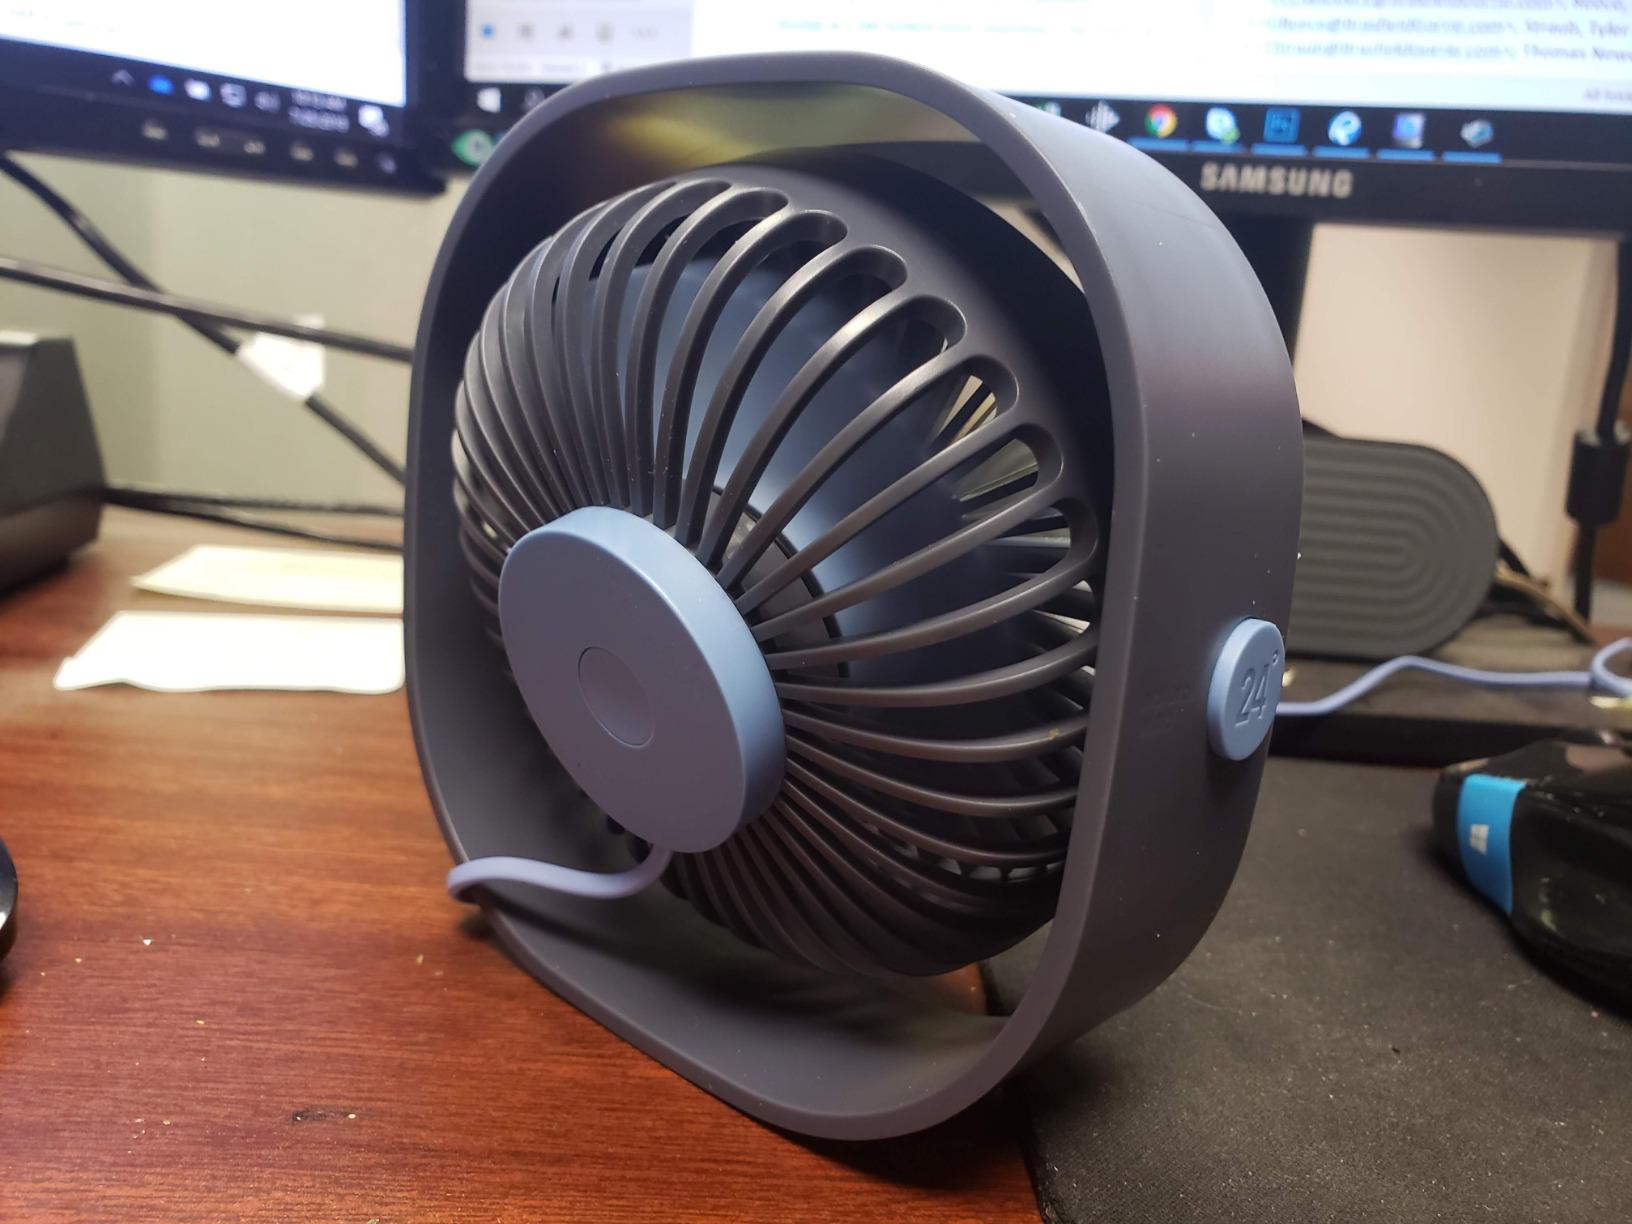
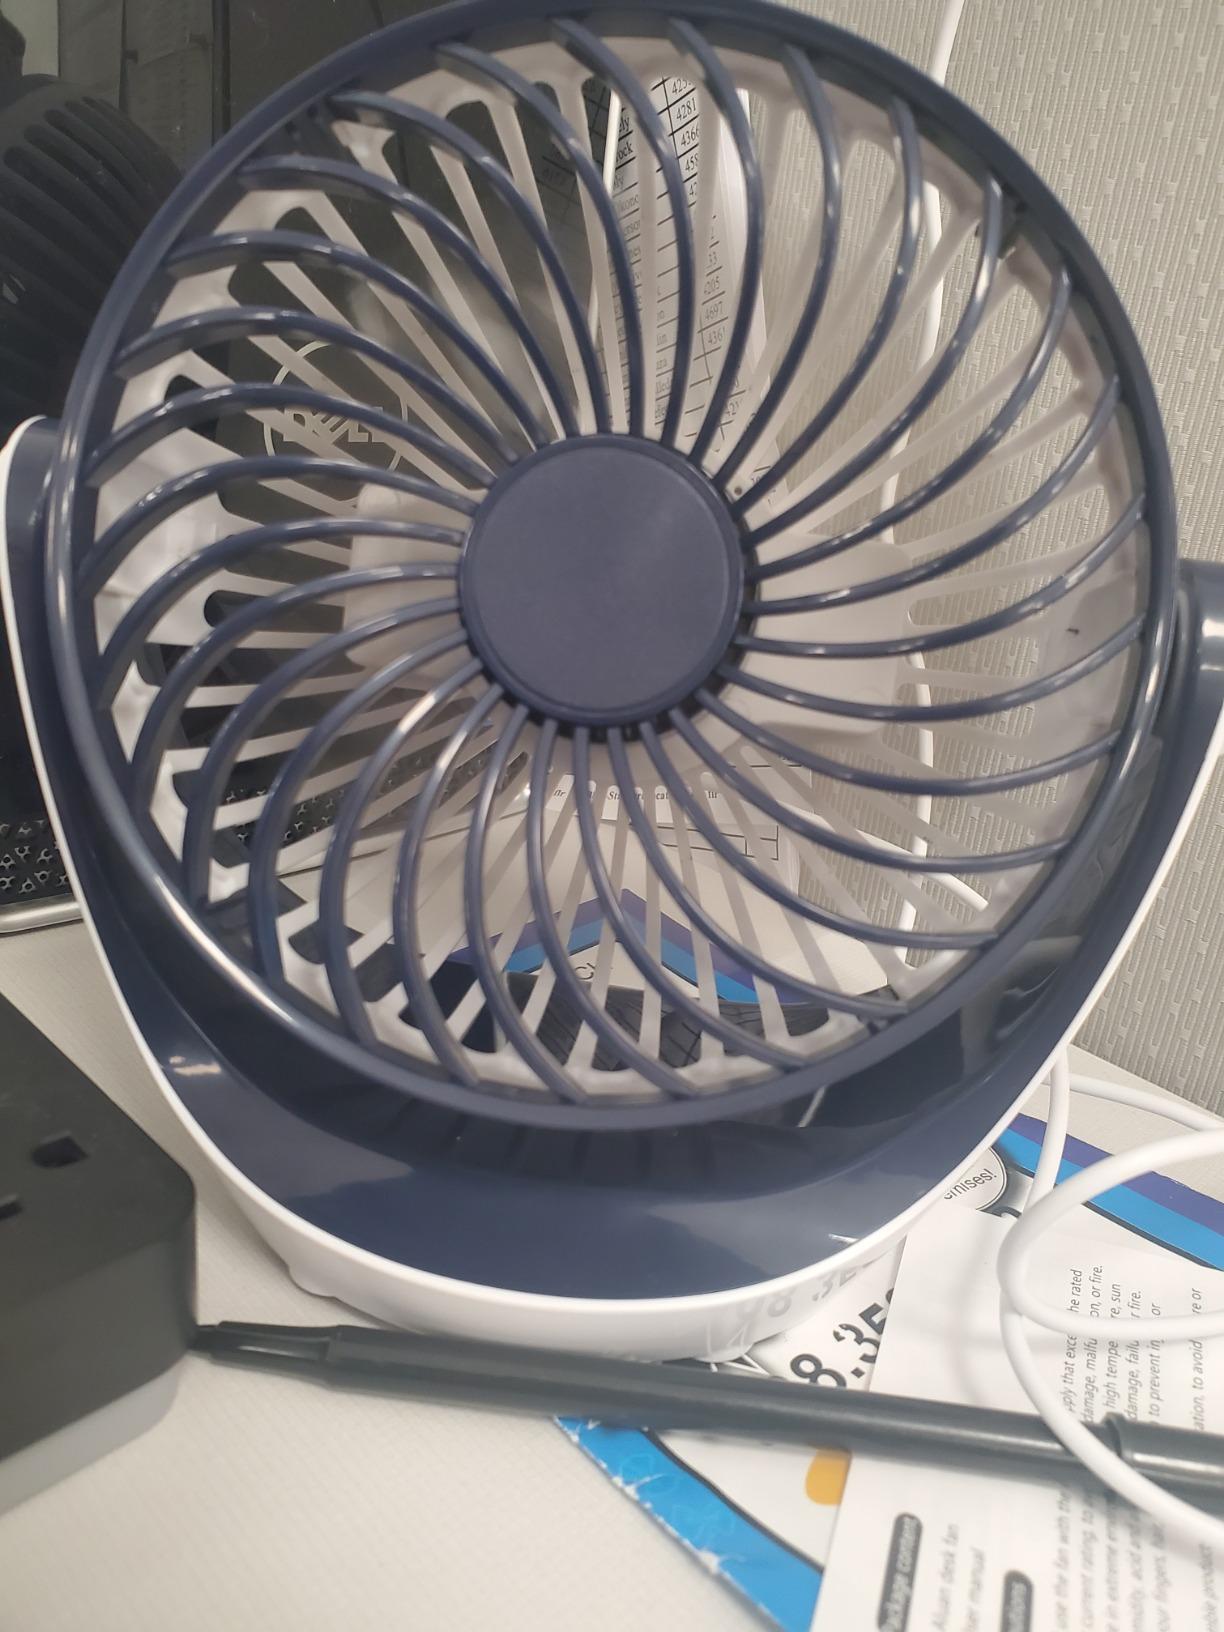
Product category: fan
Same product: no